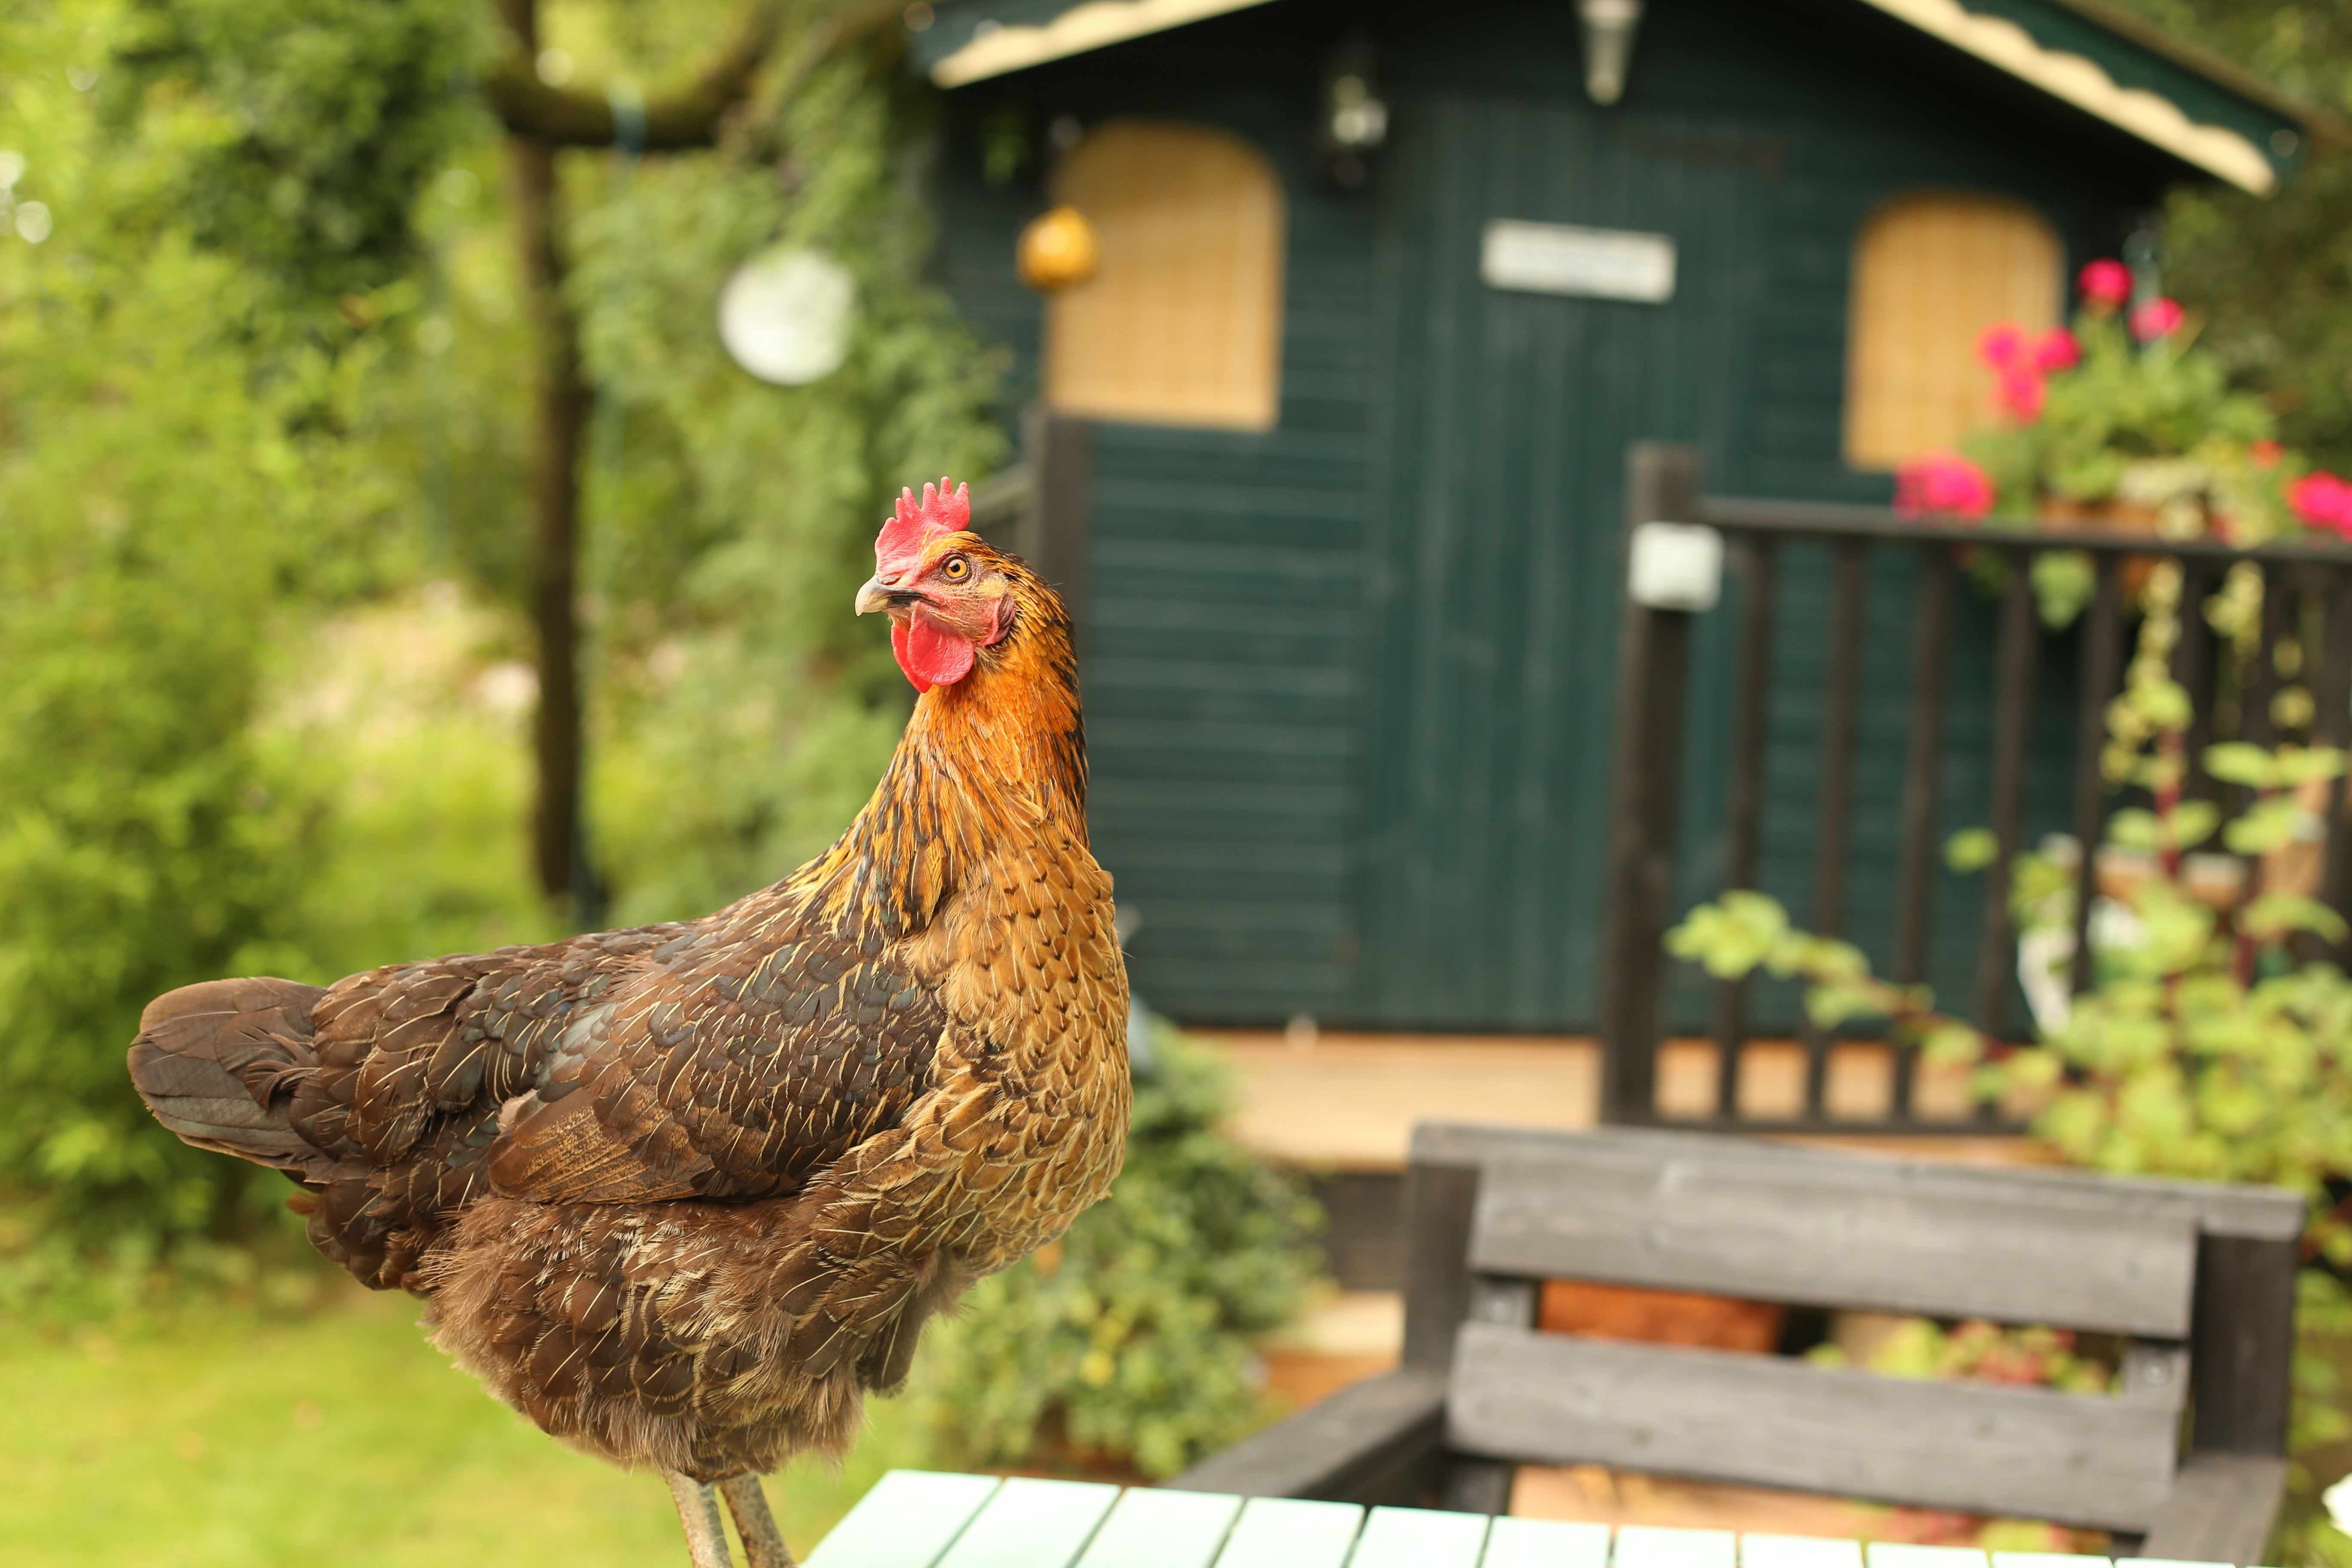
grass, bird, wood, farm, house, animal, rural, agriculture, garden, feather, chicken, fauna, plants, plumage, poultry, hen, cock, close up, outdoors, outside, focus, feathers, wings, galliformes, vertebrate, phasianidae